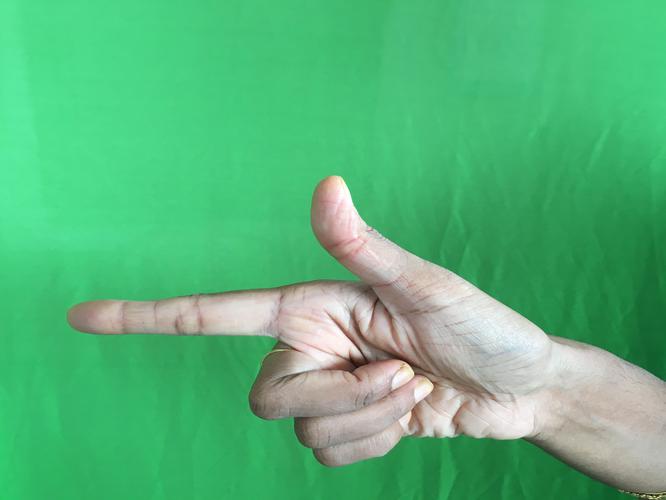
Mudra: Chandrakala
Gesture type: single_hand